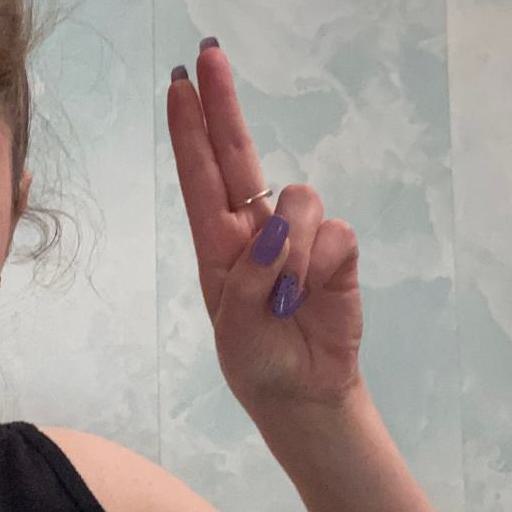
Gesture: two_up